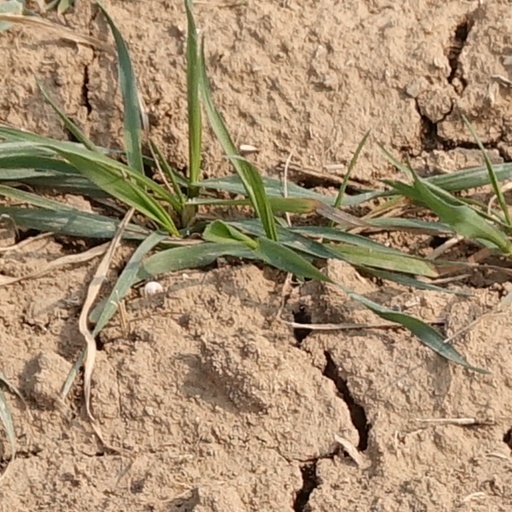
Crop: wheat